De-extinction

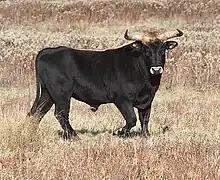
A bull from the Taurus Project, a project aiming to de-extinct the aurochs through back breeding modern domesticated cattle.

The aurochs ("Bos primigenius") was widespread across Eurasia, North Africa, and the Indian subcontinent during the Pleistocene, but only the European aurochs ("B. p. primigenius") survived into historical times. This species is heavily featured in European cave paintings, such as Lascaux and Chauvet cave in France, and was still widespread during the Roman era. Following the fall of the Roman Empire, overhunting of the aurochs by nobility caused its population to dwindle to a single population in the Jaktorów forest in Poland, where the last wild one died in 1627.